Gobrecht dollar

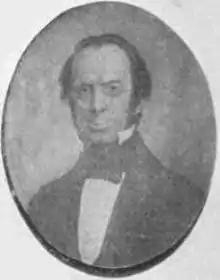
James Ross Snowden created restrikes of rare coins.

When the full-scale production began, the reverse eagle was surrounded by 26 stars rather than 24 as Patterson had originally requested of Sully, as the states of Arkansas and Michigan had been admitted to the Union since Patterson's letter was penned in 1835. Some of the Gobrecht dollars produced were struck with 'medal alignment', meaning that the obverse and reverse images both face upward when the coin is rotated around its vertical axis. For the 1837 production (which kept the 1836 date), Patterson ordered that the coins be struck in coin alignment, the opposite of medal alignment, and the practice with current US coins (the two faces both are upright when the coin is rotated about its horizontal axis). An act of January 18, 1837, officially changed the legal standard for silver coins from 89.2% to 90% silver. Numismatic historian Walter Breen asserts that those pieces struck before the passage of this act are technically patterns (or coins created to test their design, composition or other points), as they were not authorized by Congress. In total, 1,000 pieces dated 1836 were struck in 89.2% silver and 600 in 90% silver. Gobrecht dollars struck prior to passage of the act weighed , while those struck later weighed .